Egypt

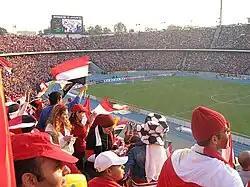
A crowd at Cairo Stadium watching the Egypt national football team

The Egyptians were one of the first major civilisations to codify design elements in art and architecture. Egyptian blue, also known as calcium copper silicate, is a pigment used by Egyptians for thousands of years. It is considered to be the first synthetic pigment. The wall paintings done in the service of the Pharaohs followed a rigid code of visual rules and meanings. Egyptian civilisation is renowned for its colossal pyramids, temples and monumental tombs.